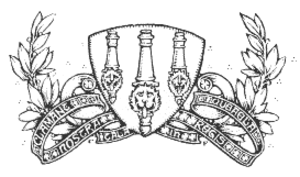
Arsenal Football Club est un club de football anglais fondé le 1ᵉʳ décembre 1886 à Londres. Son siège est situé dans le borough londonien d'Islington.